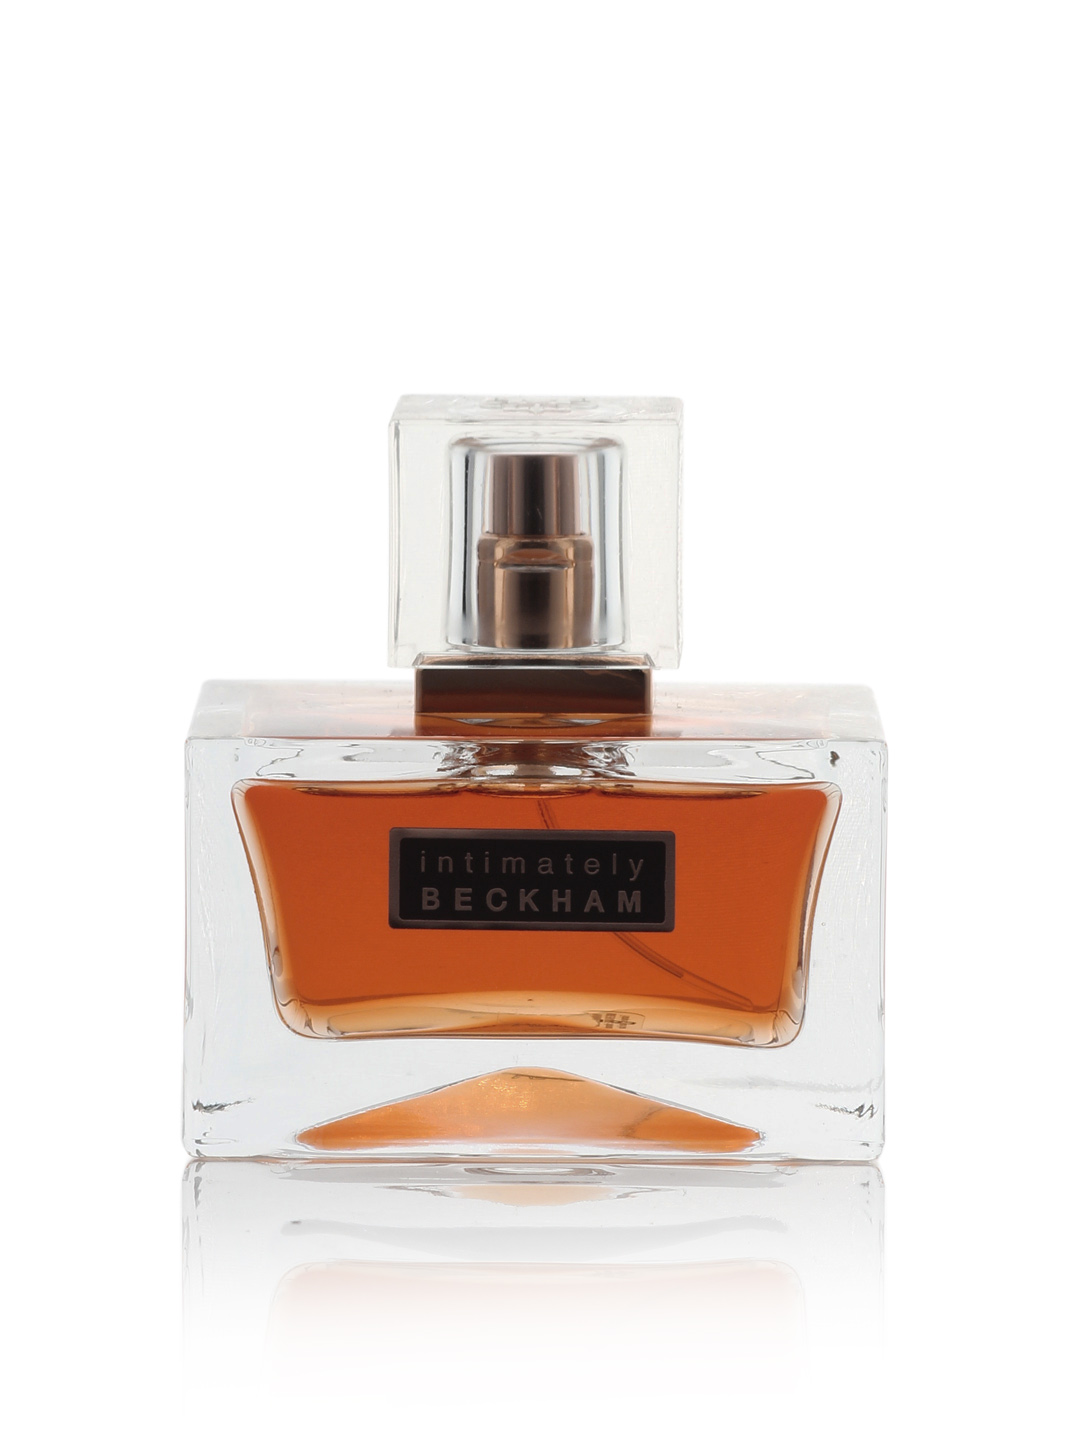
David Beckham Men Intimately Perfume
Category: Personal Care / Fragrance / Perfume and Body Mist
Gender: Men
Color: Black
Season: Spring 2017
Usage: Casual